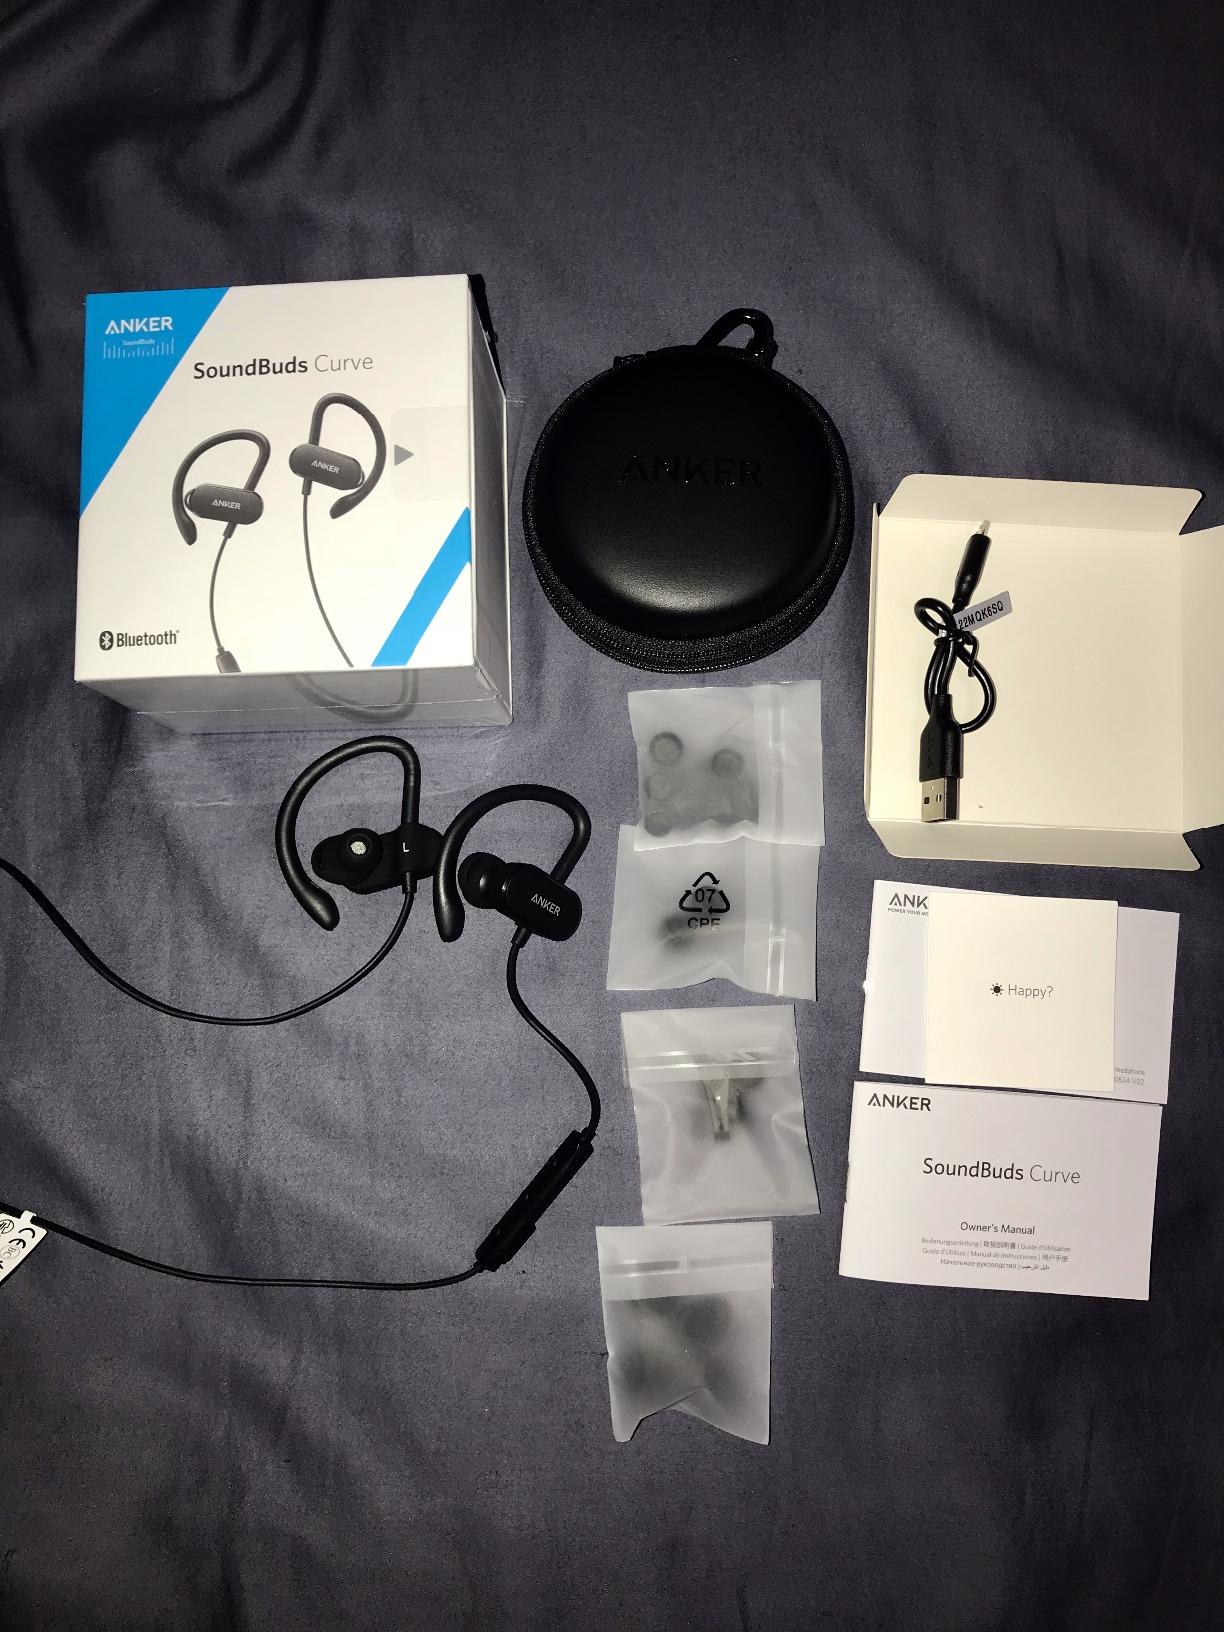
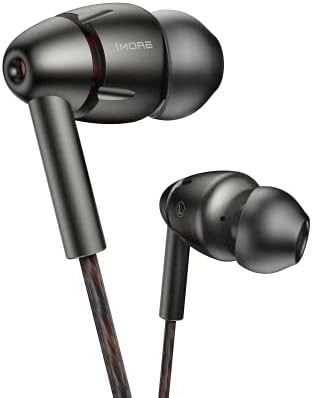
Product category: headphones
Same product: no